Presidency of Ronald Reagan

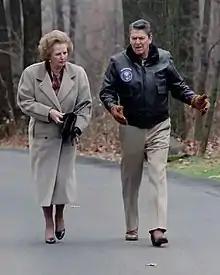
British prime minister Margaret Thatcher (here walking with President Reagan at Camp David in 1986) granted the U.S. use of British airbases to launch the Libya attack

Three different Soviet leaders died between 1982 and 1985, leaving the Soviets with an unstable leadership until Mikhail Gorbachev came to power in 1985. Although the Soviet Union had not accelerated military spending during Reagan's military buildup, their large military expenses, in combination with collectivized agriculture and inefficient planned manufacturing, were a heavy burden for the Soviet economy. Gorbachev was less ideologically rigid than his predecessors, and he believed that the Soviet Union urgently needed economic and political reforms. In 1986, he introduced his twin reforms of perestroika and glasnost, which would change the political and economic conditions of the Soviet Union. Seeking to reduce military expenditures and minimize the possibility of nuclear war, he also sought to re-open negotiations with the United States over arms control.